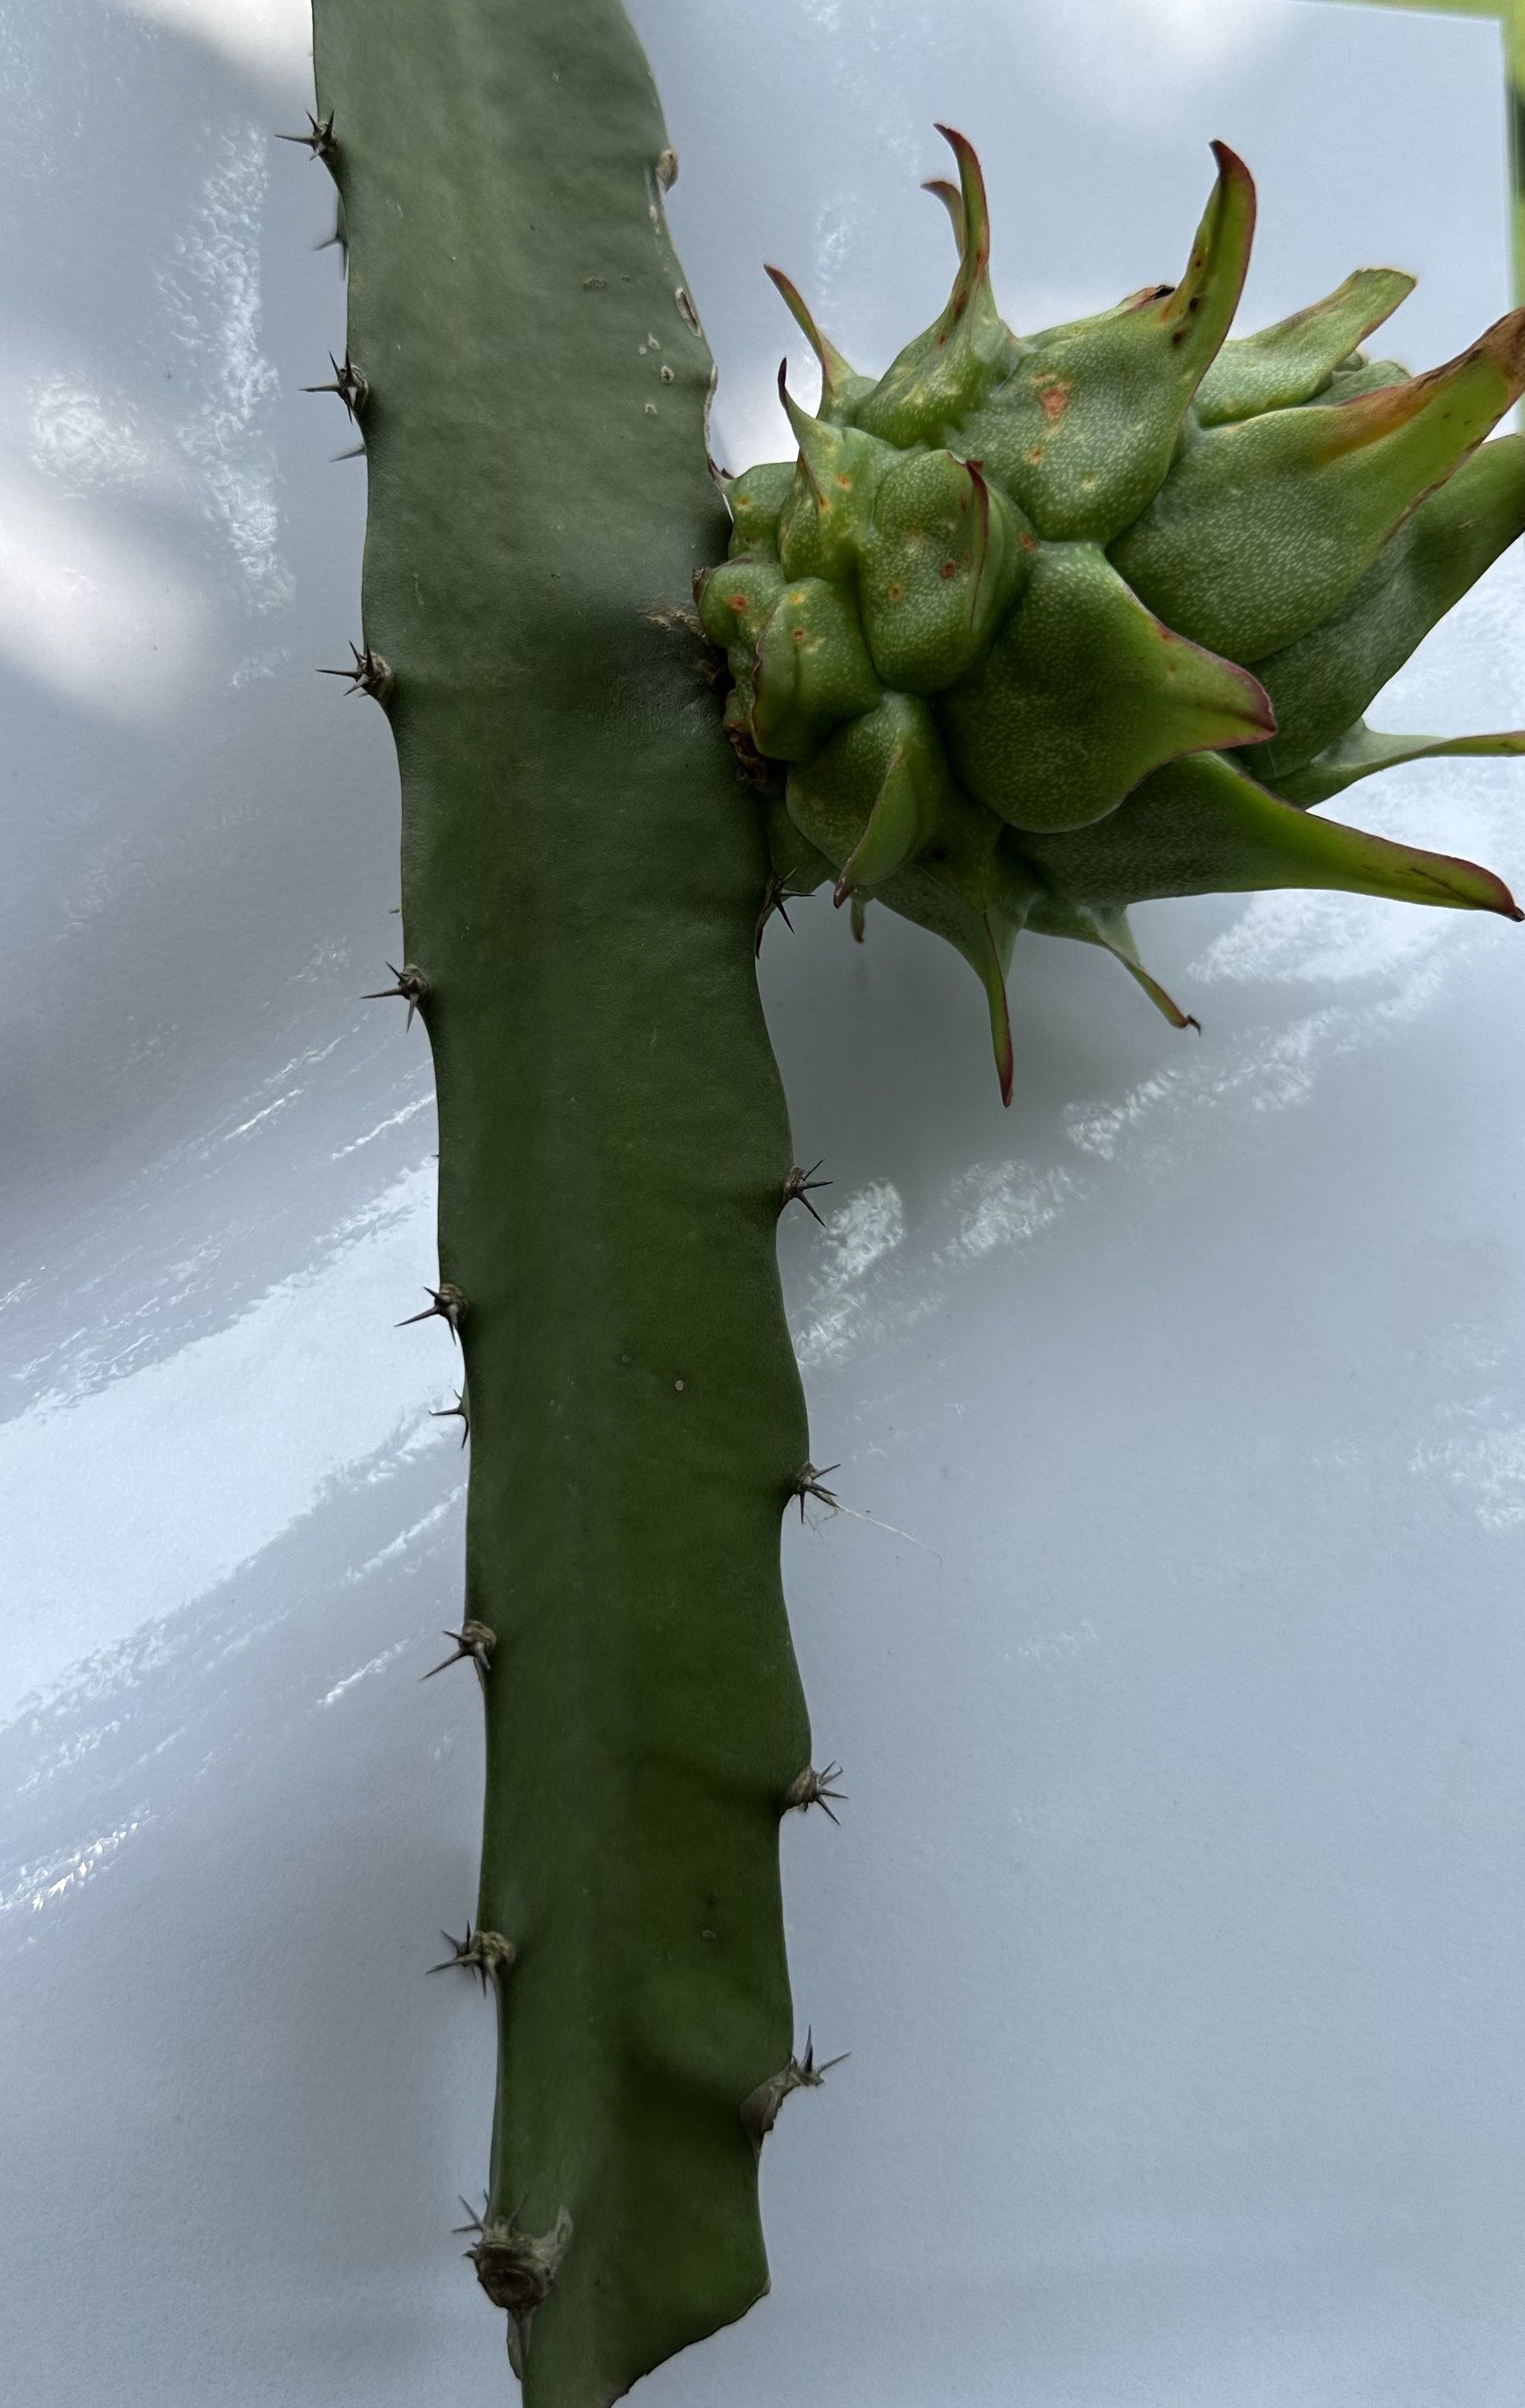
Label: Good leaf